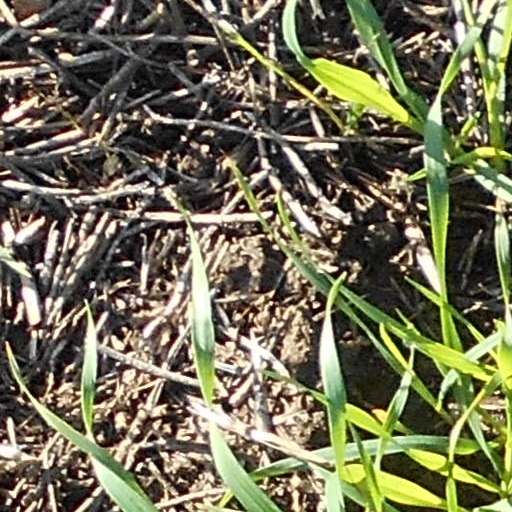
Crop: wheat